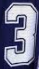
Number: 3